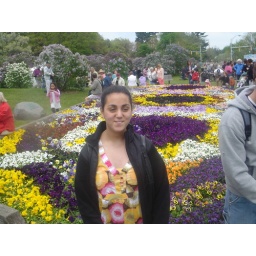
Tabby's daughter Tiva, a beautiful flower with flowers on her blouse standing in front of a sea of flowers.